MasterCraft

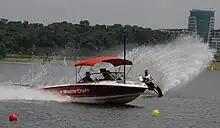
Example of a MasterCraft in 2008

MasterCraft Boat Company is the flagship subsidiary of MasterCraft holdings. MasterCraft focuses on building towboats for water skiing, wakeboarding, and wake surfing.